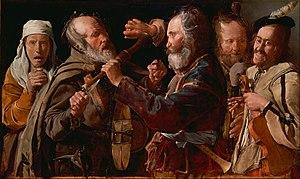
Le violon est un instrument de musique à cordes frottées. Constitué de 71 éléments de bois collés ou assemblés les uns aux autres, il possède quatre cordes accordées généralement à la quinte, que l'instrumentiste, appelé violoniste, frotte avec un archet ou pince avec l'index ou le pouce.
La Diseuse de bonne aventure est une huile sur toile du peintre lorrain Georges de La Tour, actuellement exposée au Metropolitan Museum of Art de New York, et exécutée à une date évaluée entre 1635 et 1638 par Jacques Thuillier, entre 1632 et 1635 par Pierre Rosenberg.